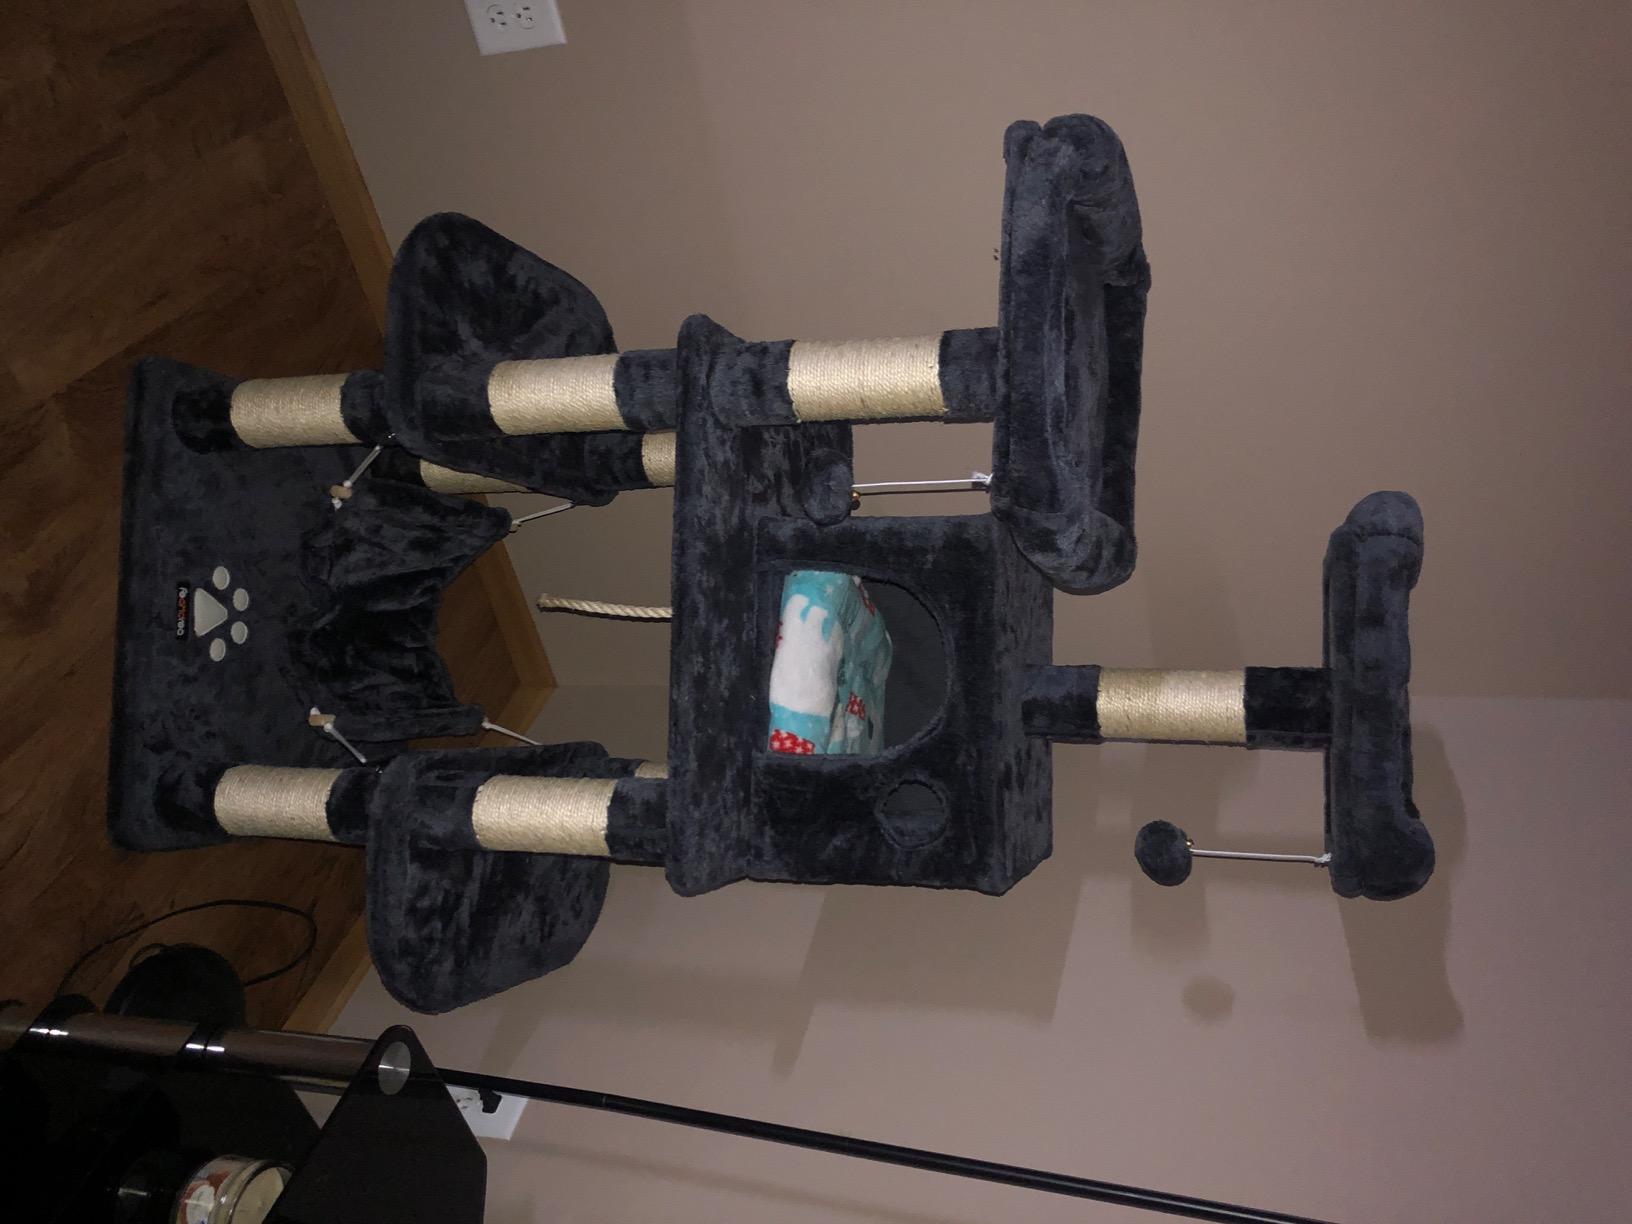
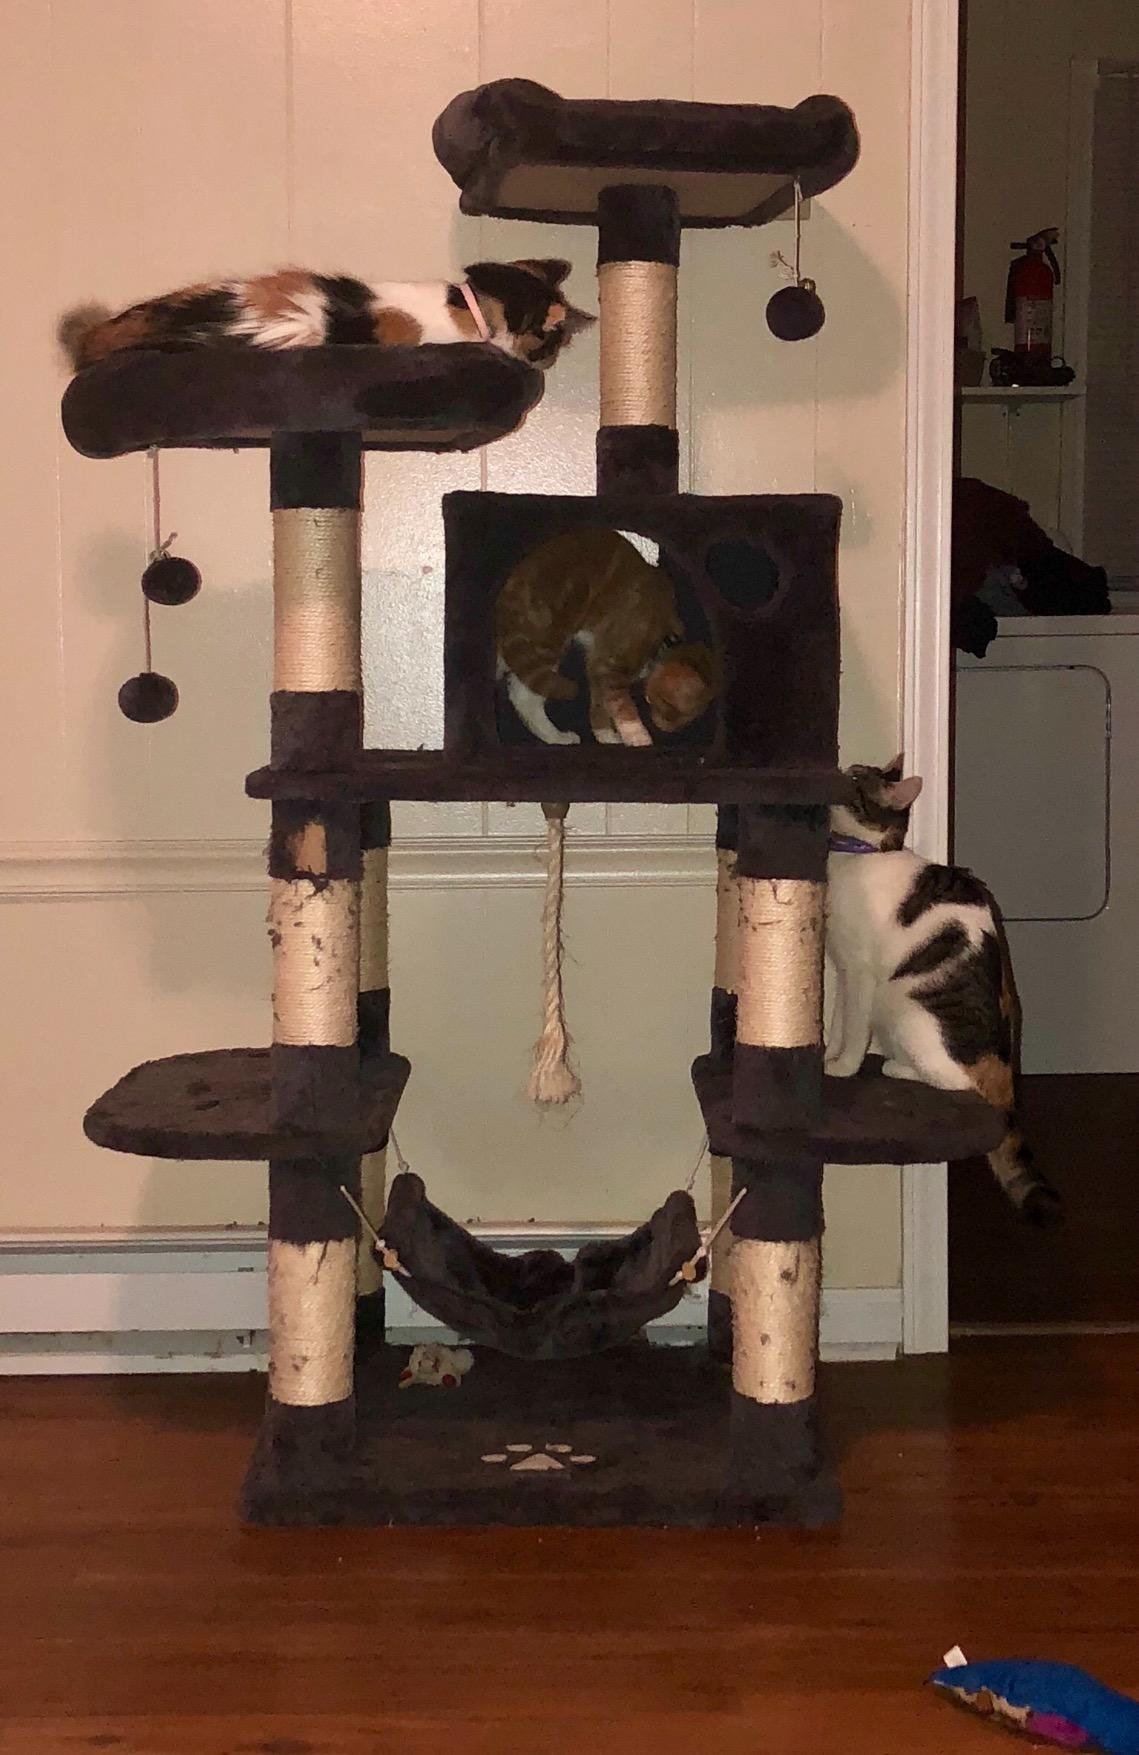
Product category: items_cat tree
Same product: yes